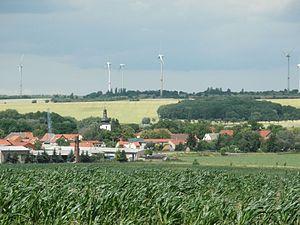
Markvippach est une commune allemande de l'arrondissement de Sömmerda, Land de Thuringe.